It's Me or the Dog

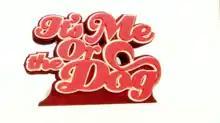

It's Me or the Dog is an English television program featuring dog trainer Victoria Stilwell who addresses canine behavioral problems (which are often shown putting a strain on interpersonal relationships), teaches responsible dog ownership and promotes dog training techniques based on positive reinforcement. There was also an American television version of the show which ran for four seasons. The show currently airs in about 50 countries worldwide.